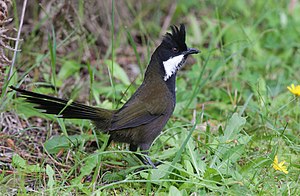
Østlig piskedrossel
Østlig piskedrossel er en spurvefugl, der lever i det østlige Australien.